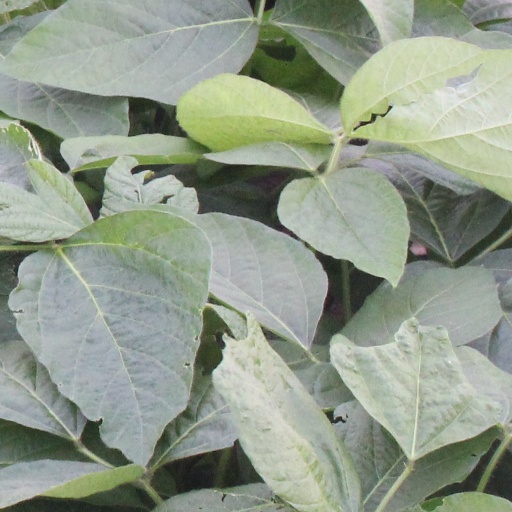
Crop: soybean